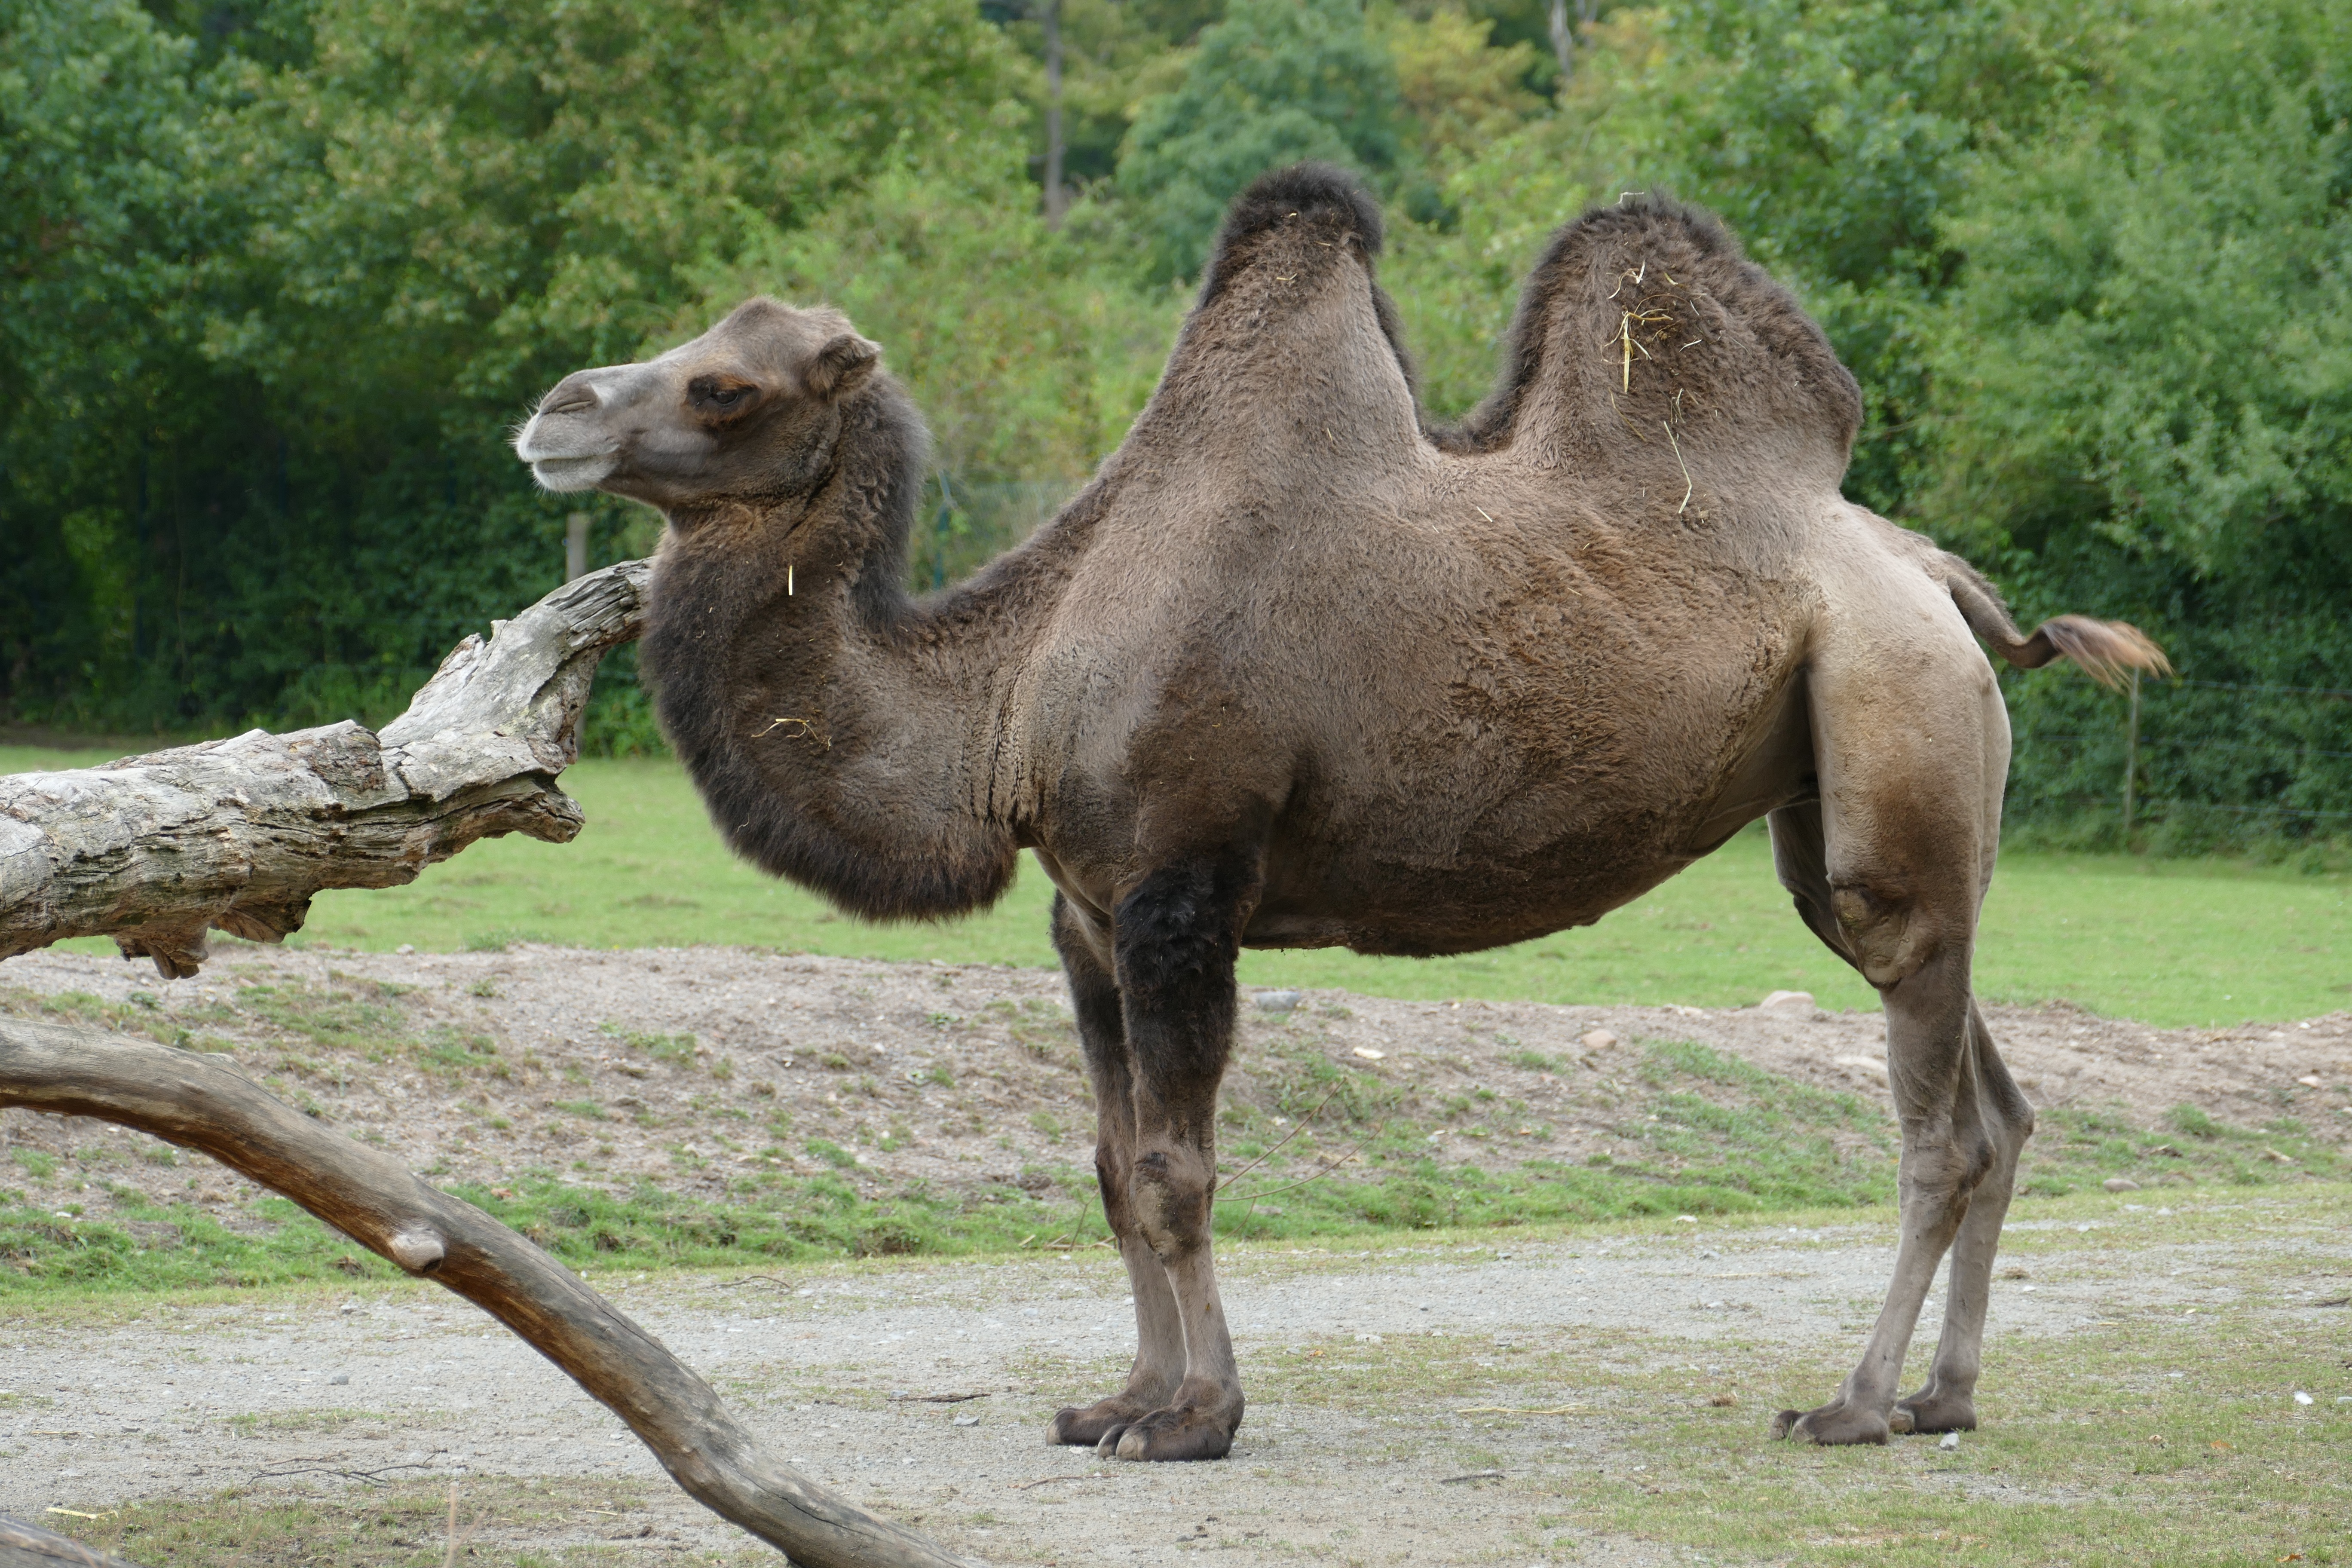
animal, zoo, camel, mammal, fauna, enclosure, vertebrate, mare, tiergarten, animal portrait, hump, camel like mammal, mustang horse, arabian camel